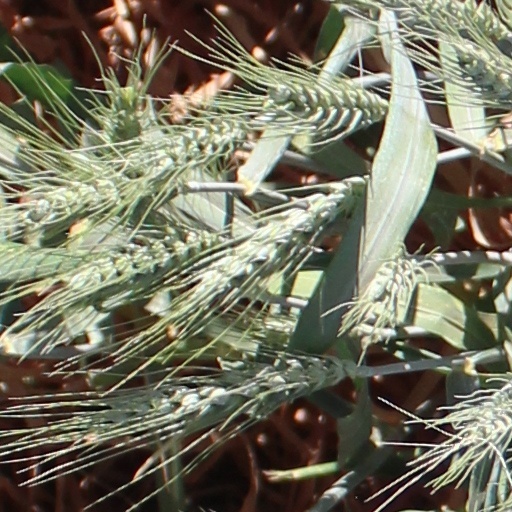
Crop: wheat